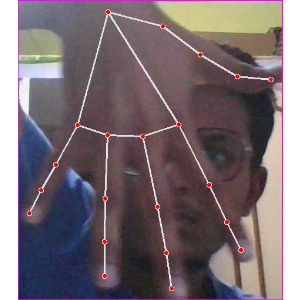
अक्षर: ढ